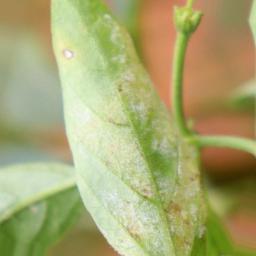
Label: powdery mildew